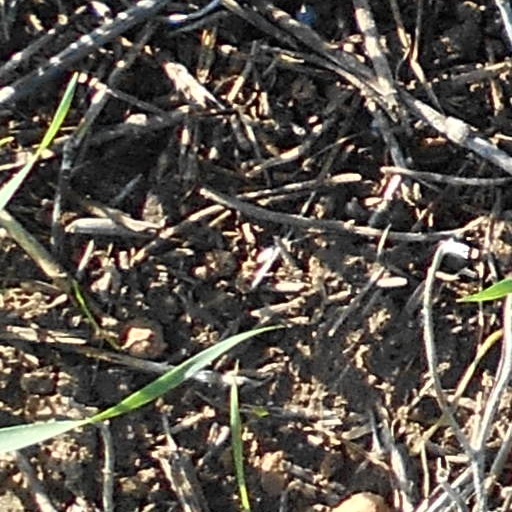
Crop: wheat